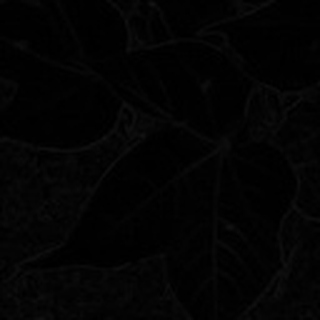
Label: healthy_cotton